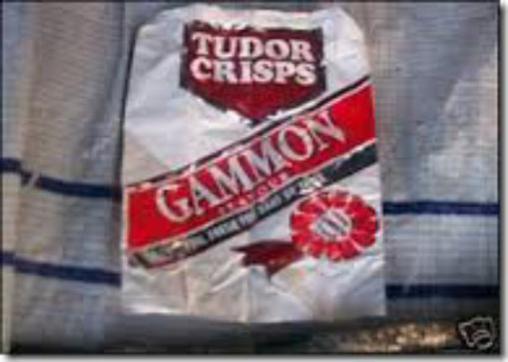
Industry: Food